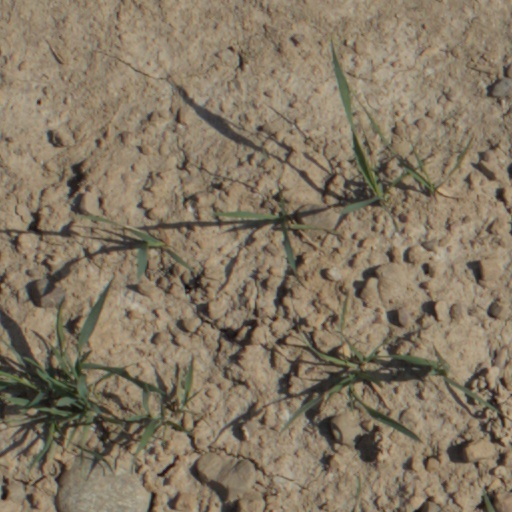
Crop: wheat